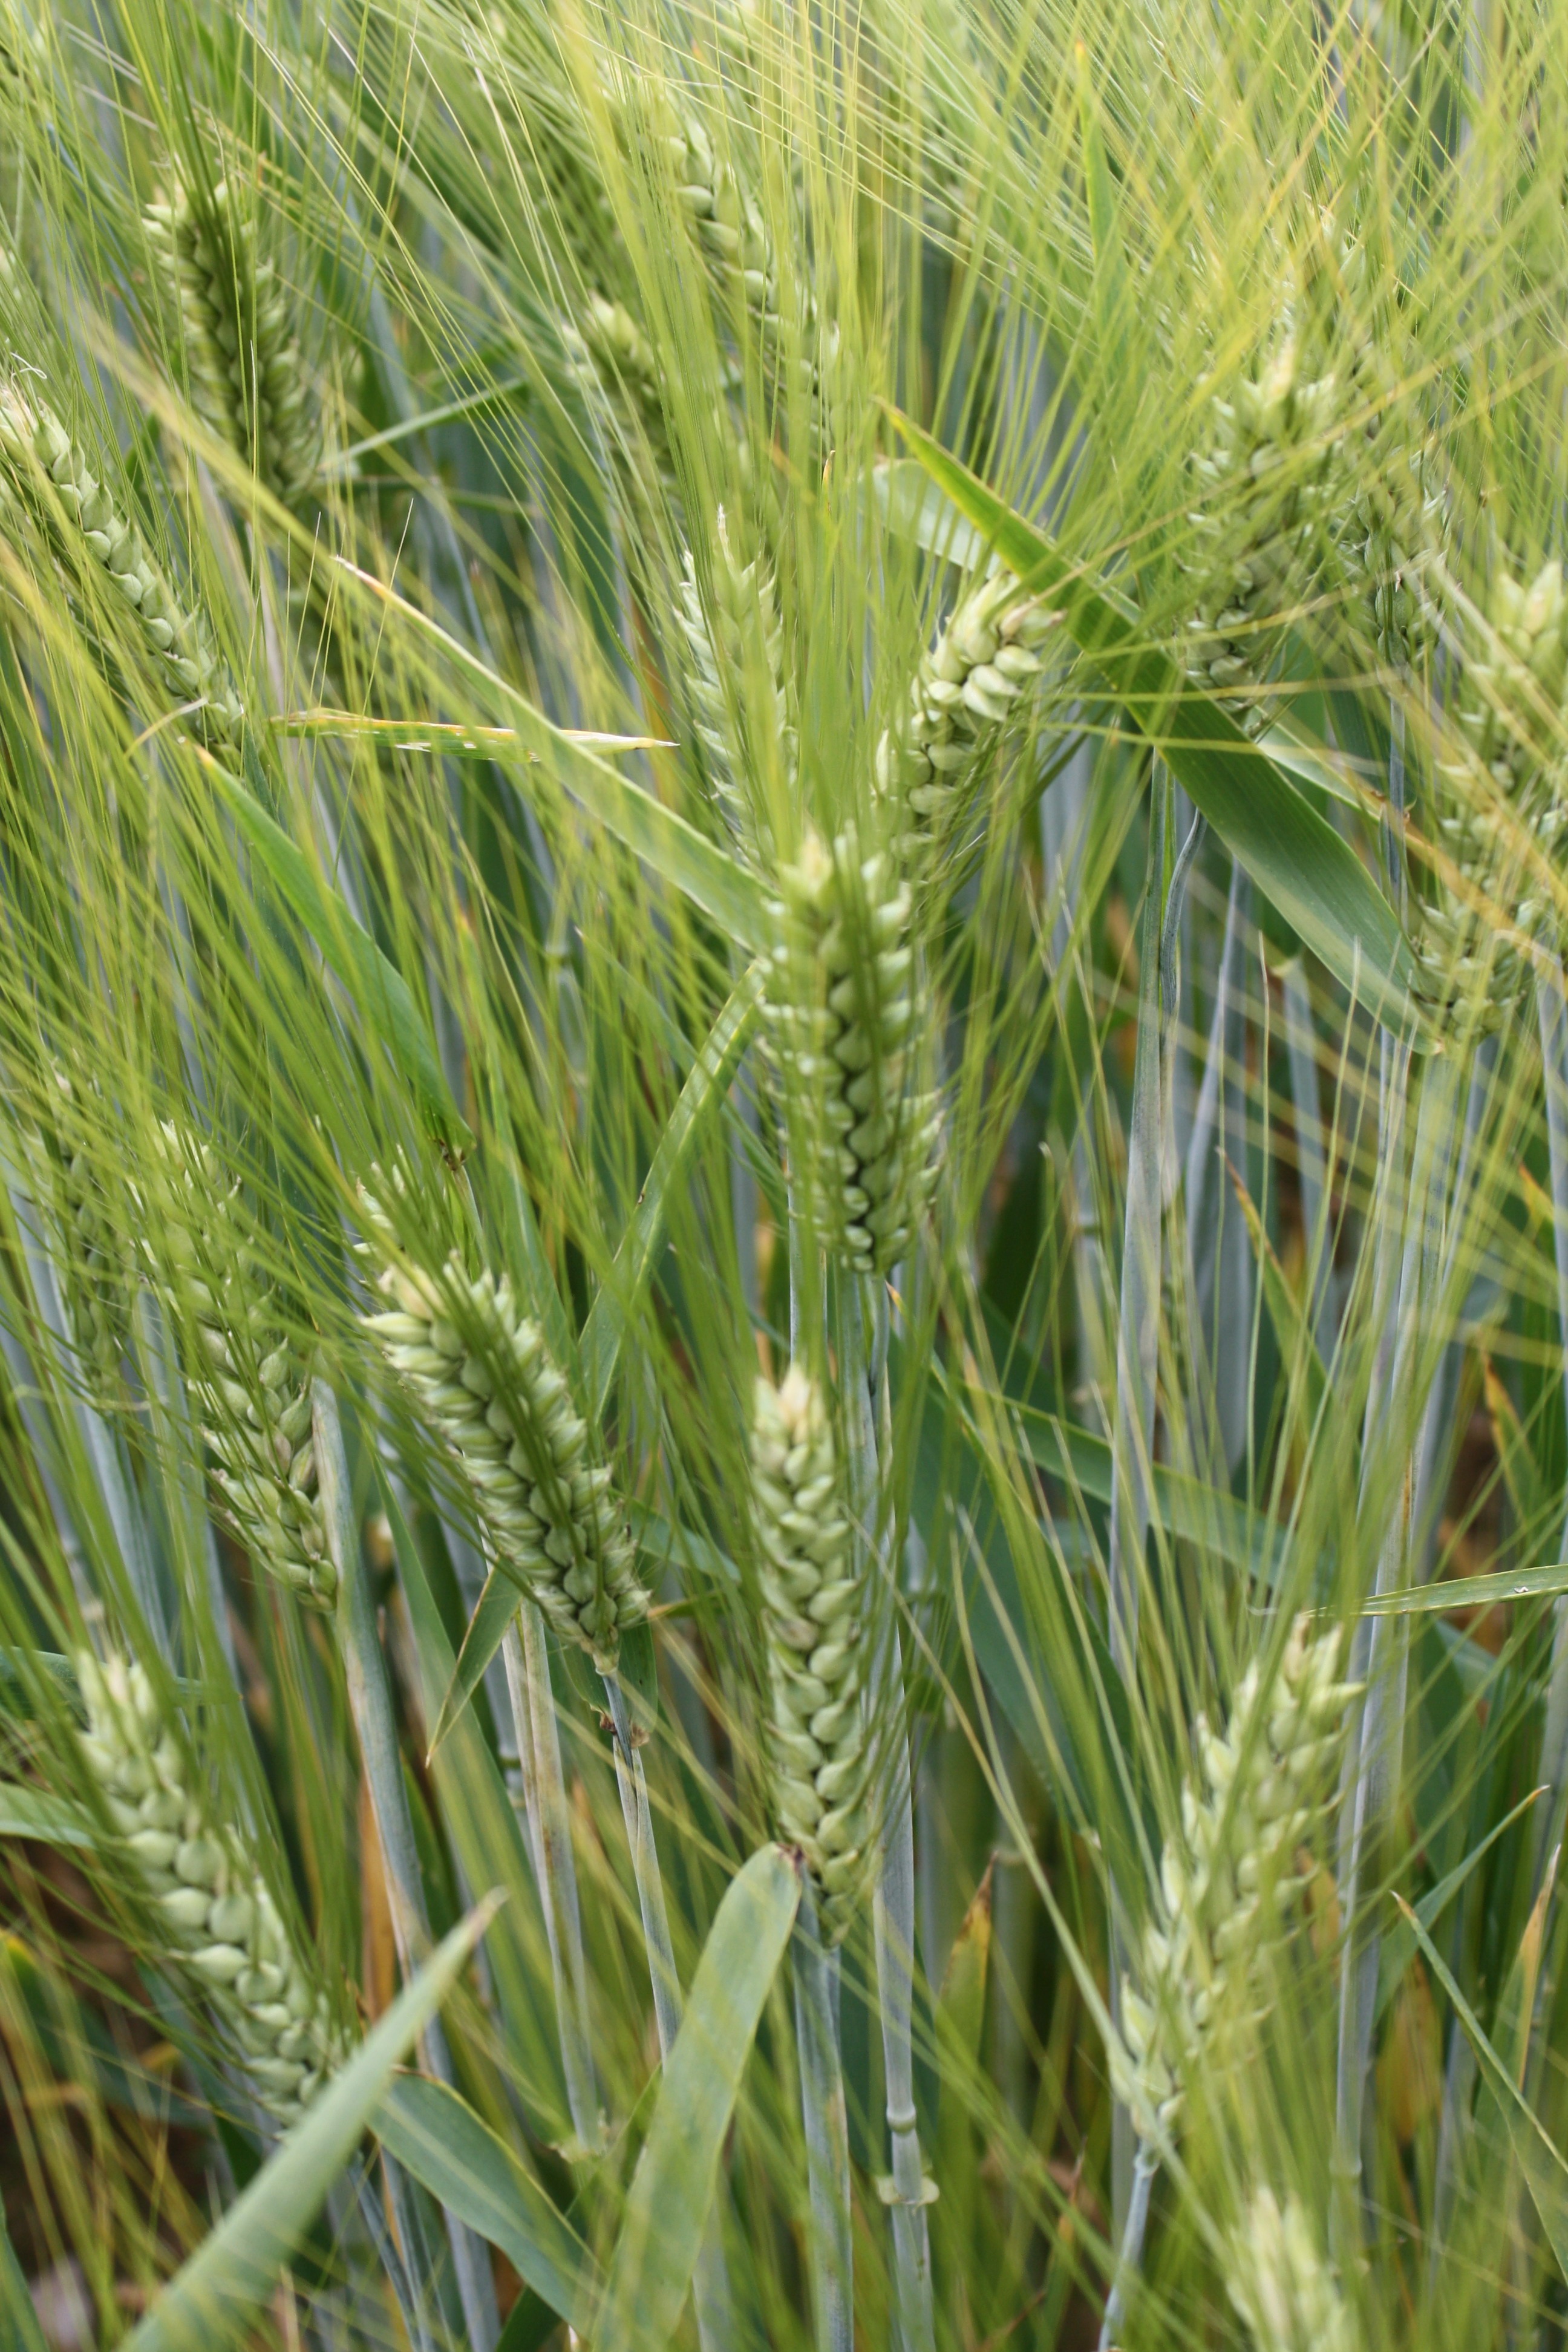
tree, grass, plant, field, barley, wheat, grain, prairie, summer, food, green, produce, crop, botany, agriculture, spike, cereal, cornfield, cereals, ecosystem, mature, awns, flowering plant, barley field, triticale, hordeum, grass family, land plant, phragmites, arecales, einkorn wheat